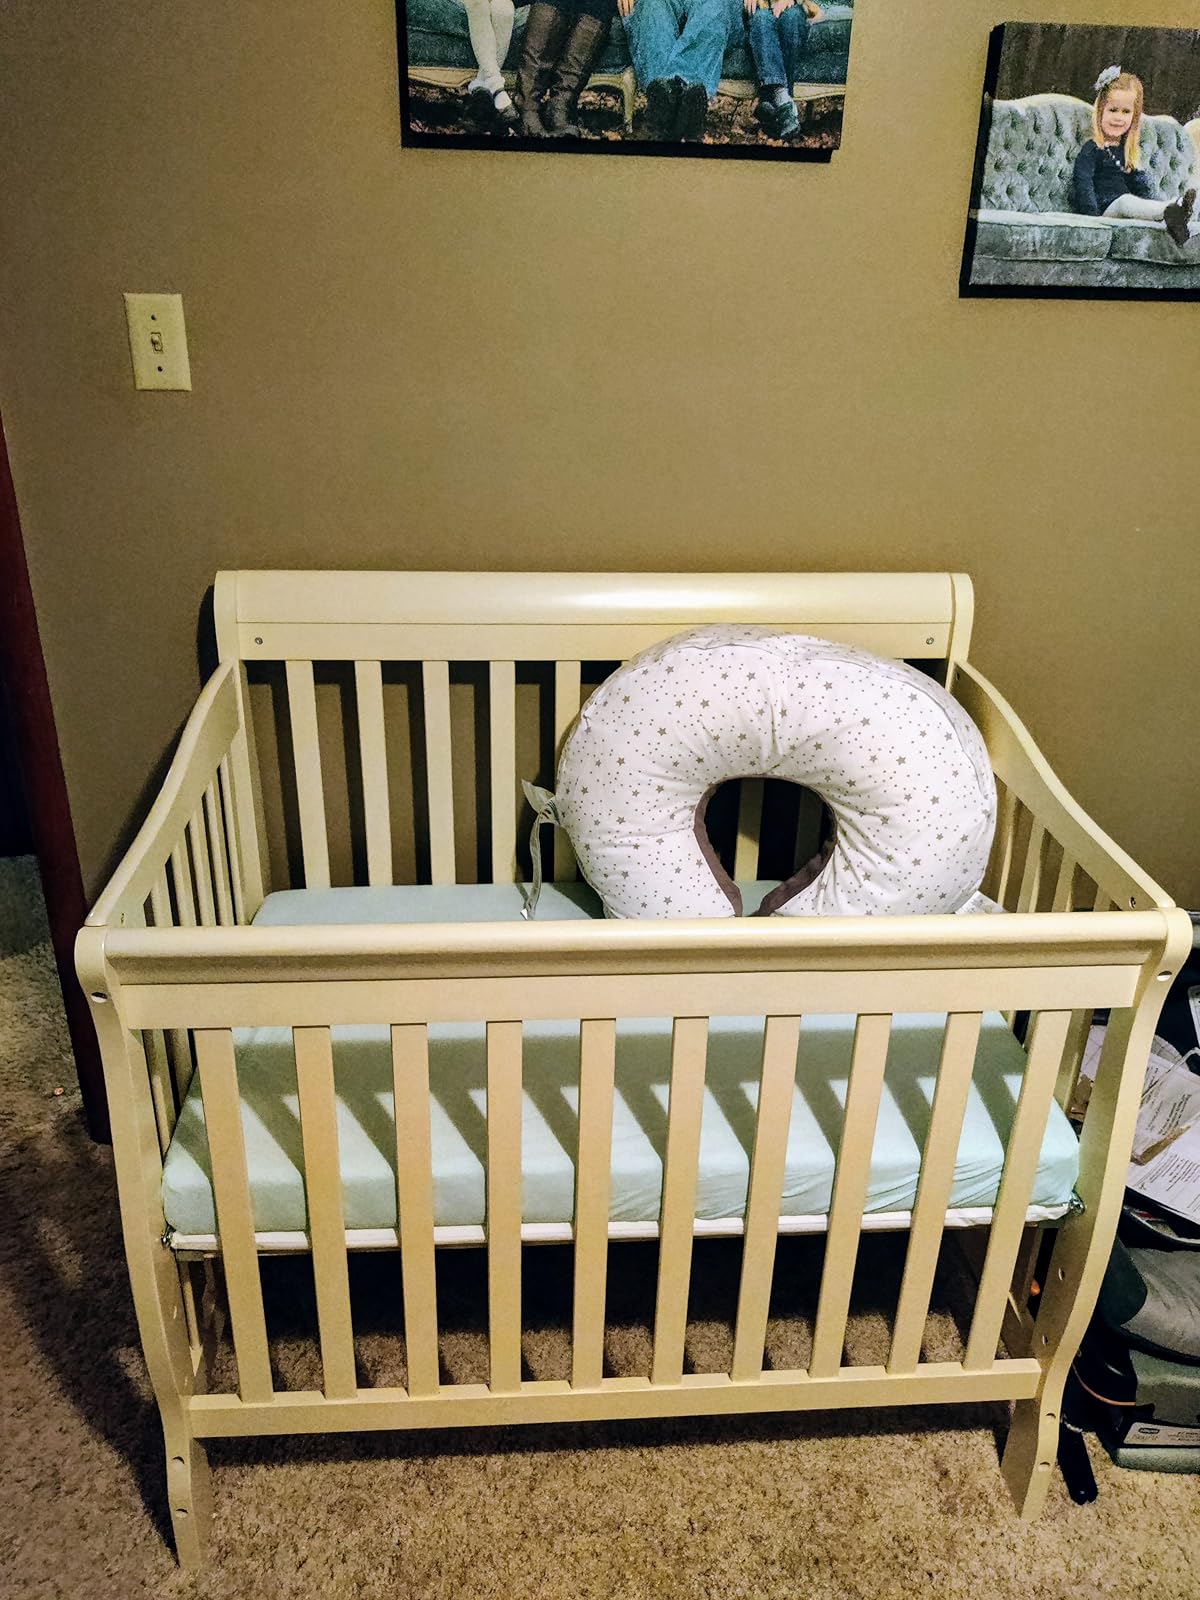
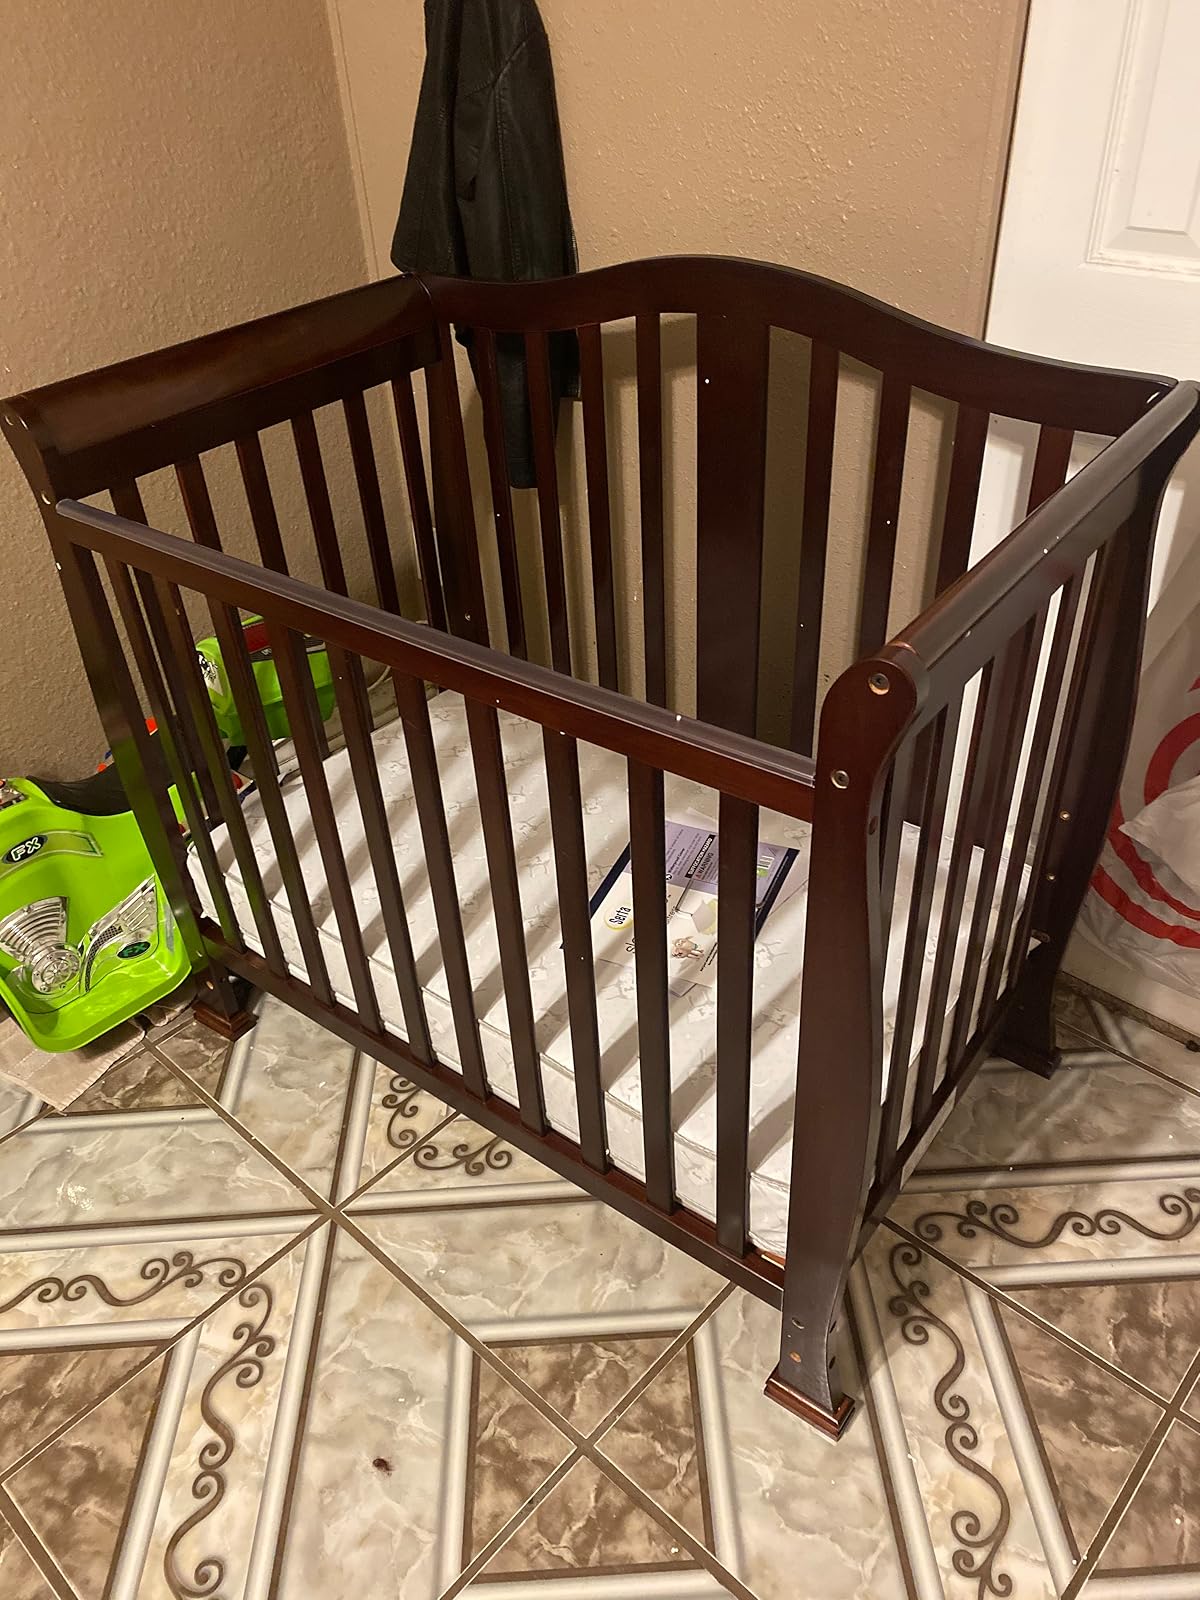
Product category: products_crib
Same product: no